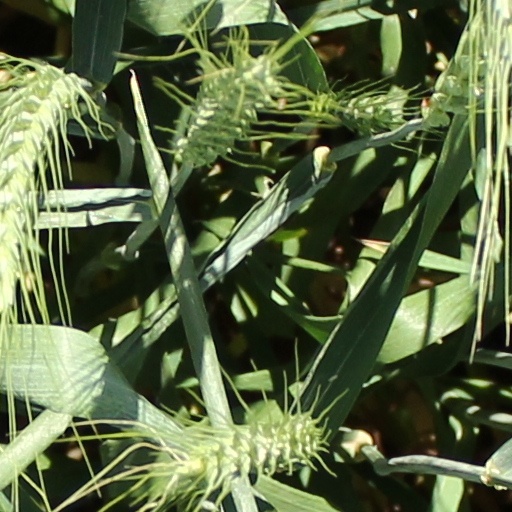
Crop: wheat